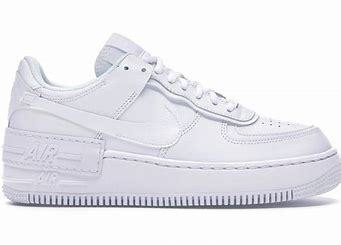
Brand: Nike
Model: Air Force 1 Shadow